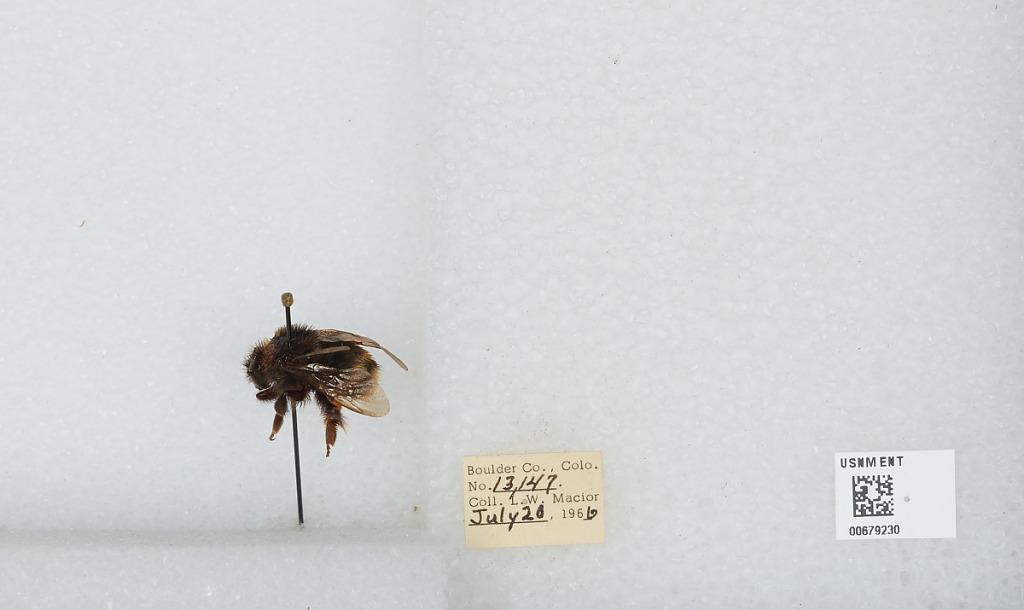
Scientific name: Bombus (Bombus) occidentalis Greene
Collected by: L. Macior
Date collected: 1966-7-20
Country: United States
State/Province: Colorado
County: Boulder
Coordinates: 40.015, -105.27